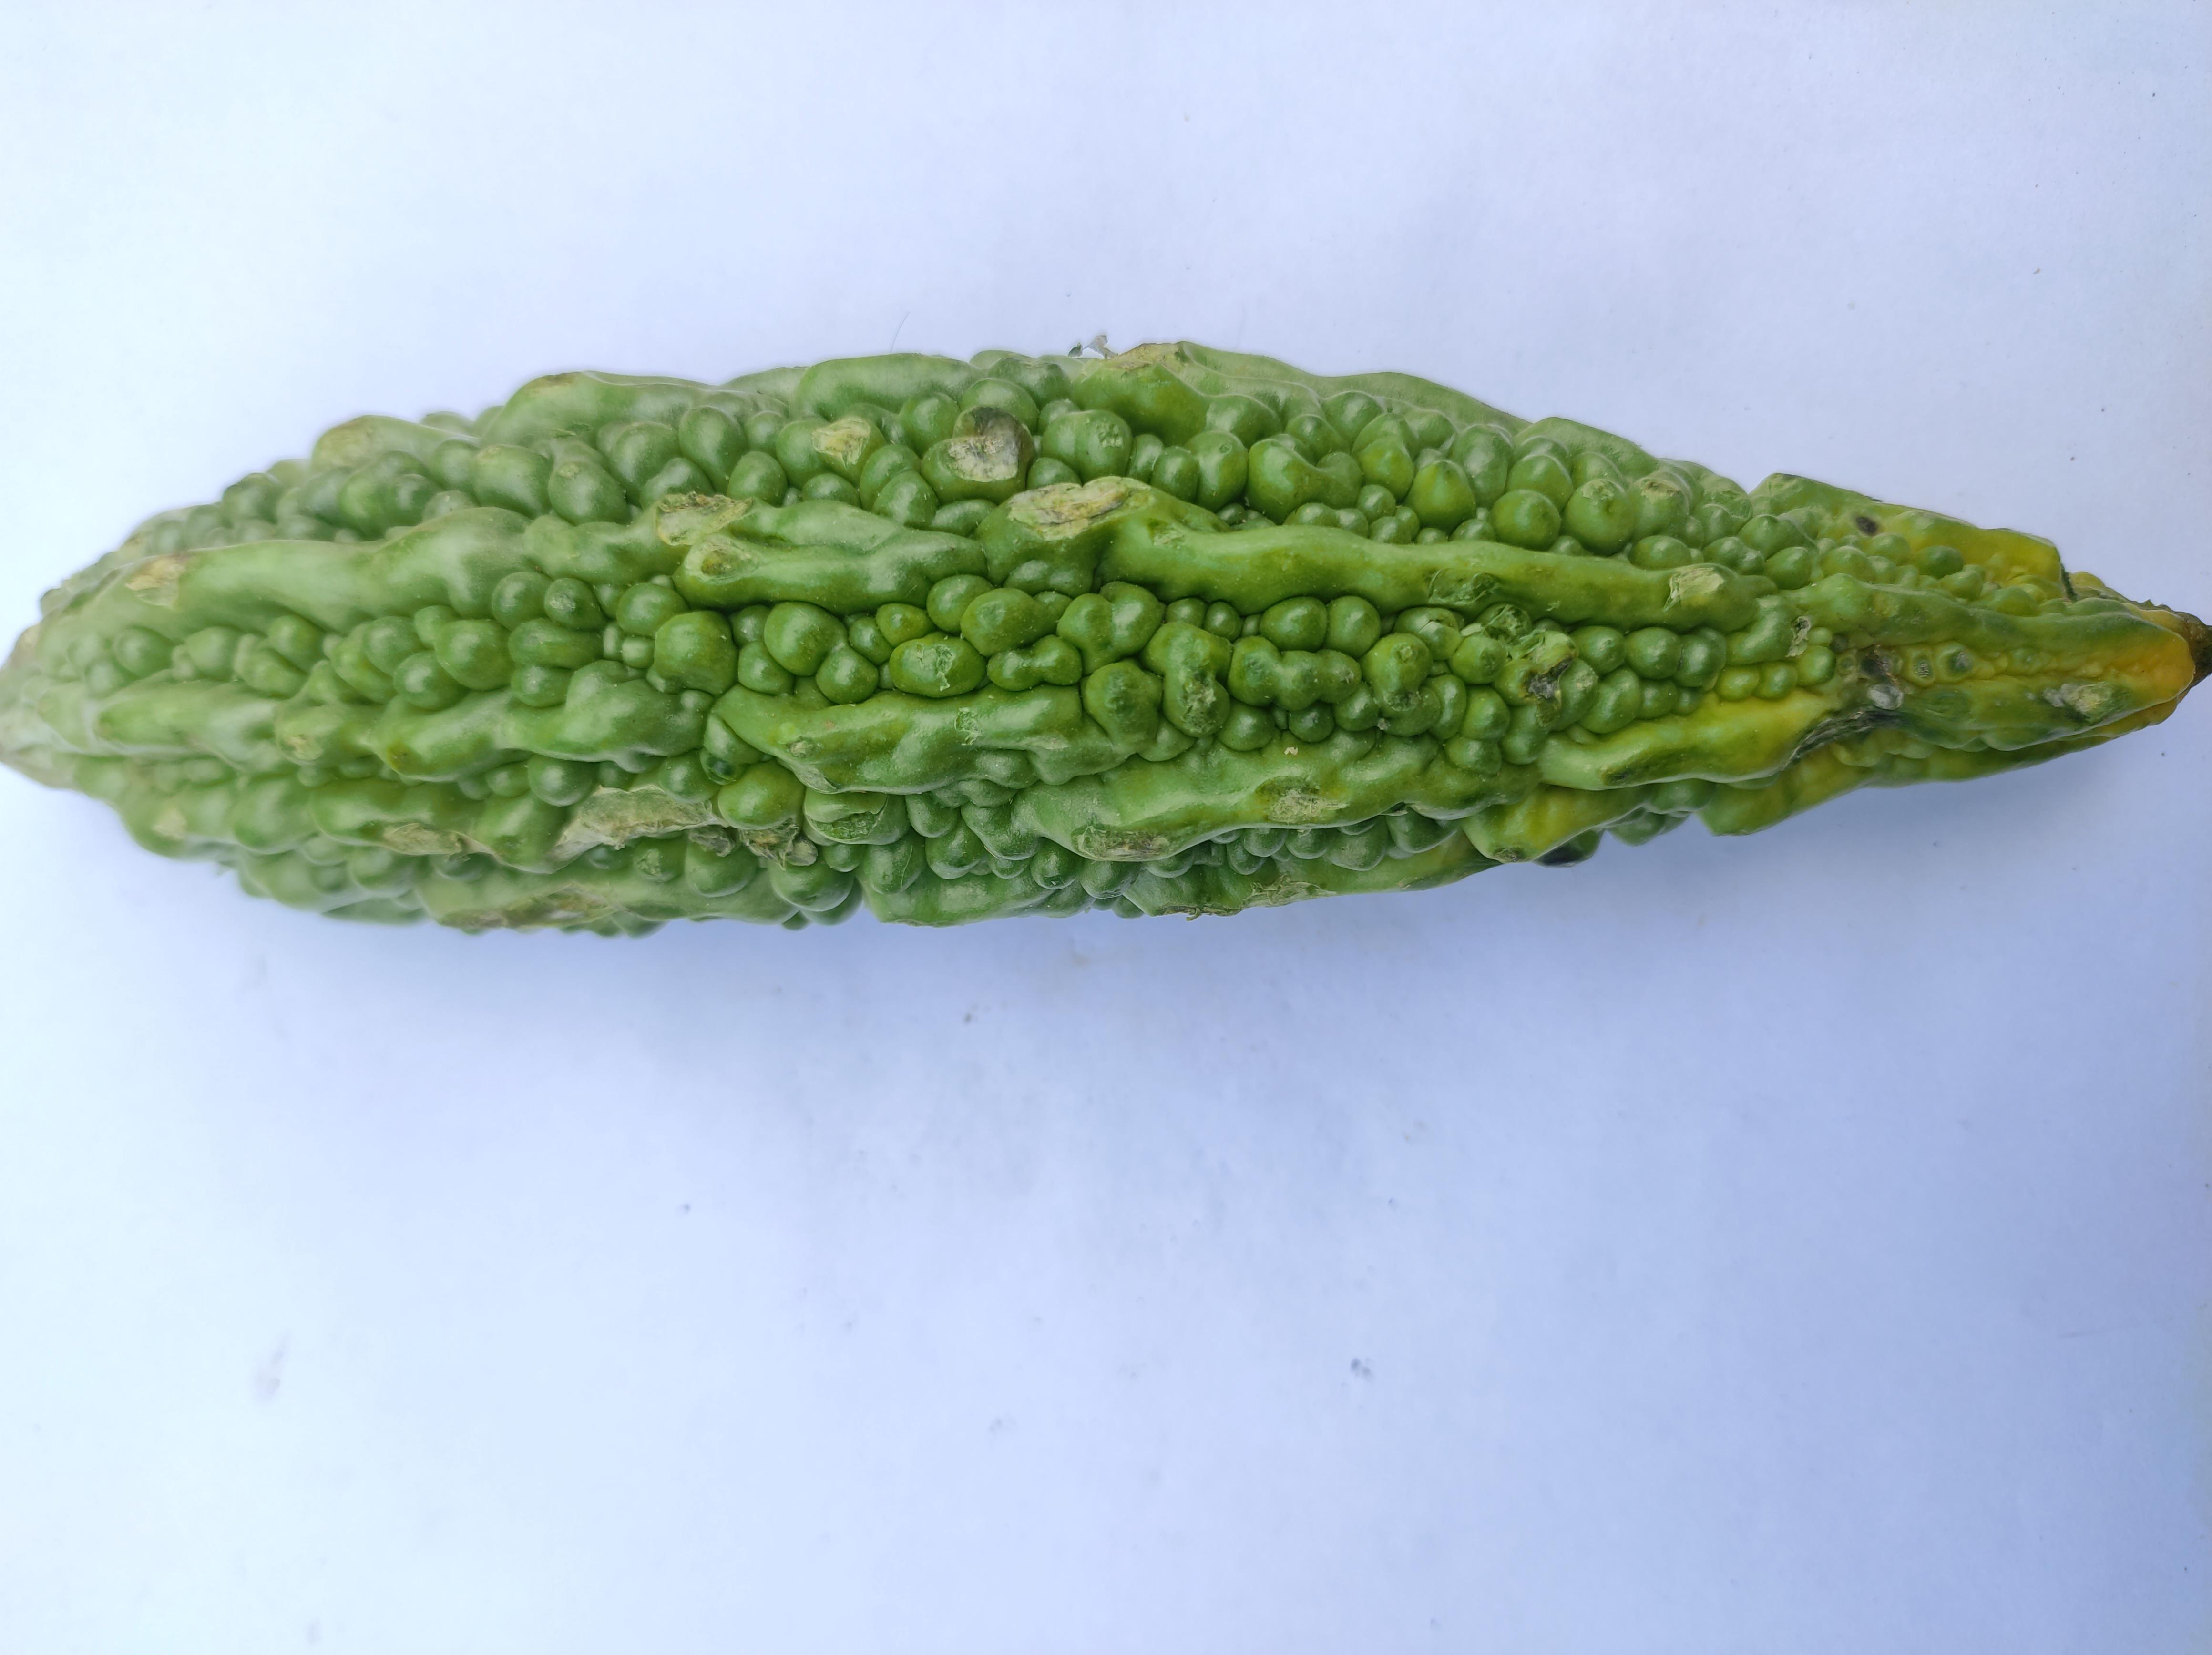
Label: Bitter melon